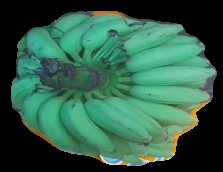
Variety: elakki-bale
Grade: grade2